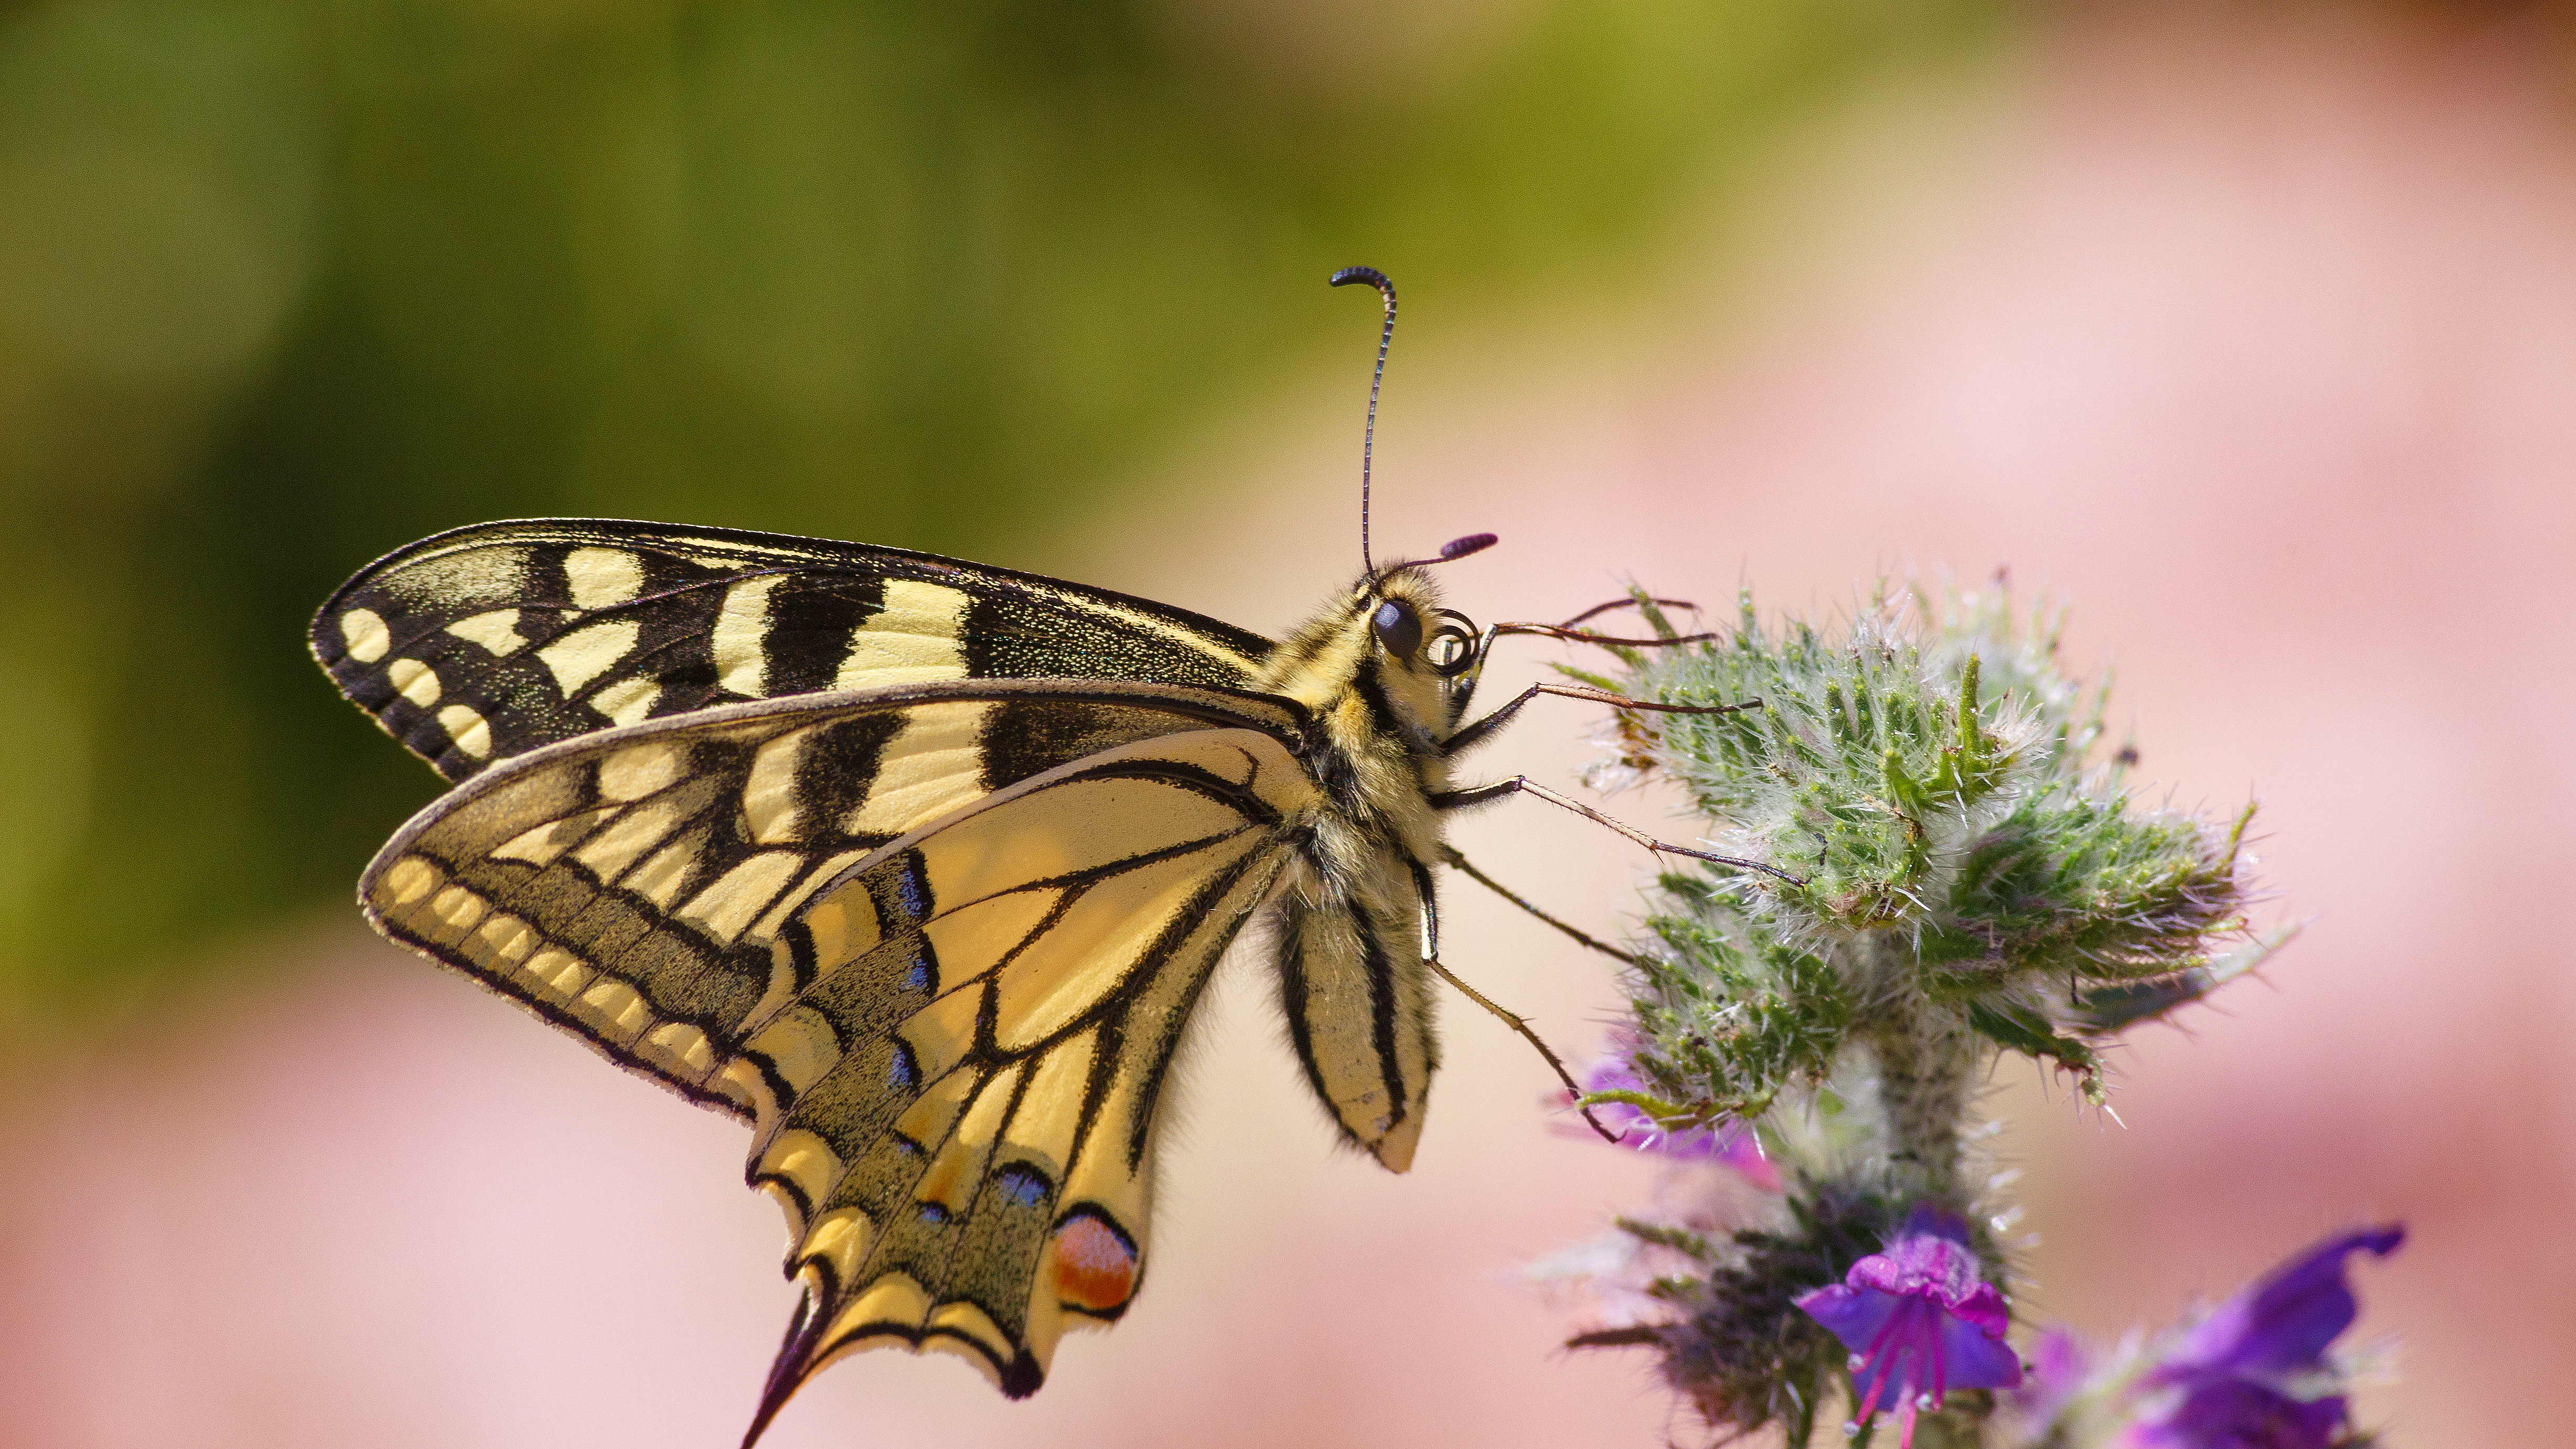
nature, wing, photography, leaf, flower, animal, wildlife, insect, macro, canon, botany, port, butterfly, closeup, close, flora, fauna, invertebrate, close up, monarch butterfly, eos, de, la, lepidoptera, up, mark, 5d, papillon, iii, ile, insecte, exterieur, profondeur, calme, champ, nectar, sainte, portlanouvelle, nouvelle, machaon, saintelucie, lucie, lpidoptre, lepidotera, macro photography, arthropod, pollinator, moths and butterflies, lycaenid, colias